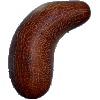
Label: Cucumber Ripe 1